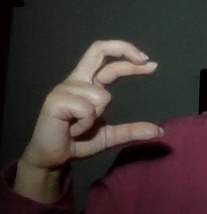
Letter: thal